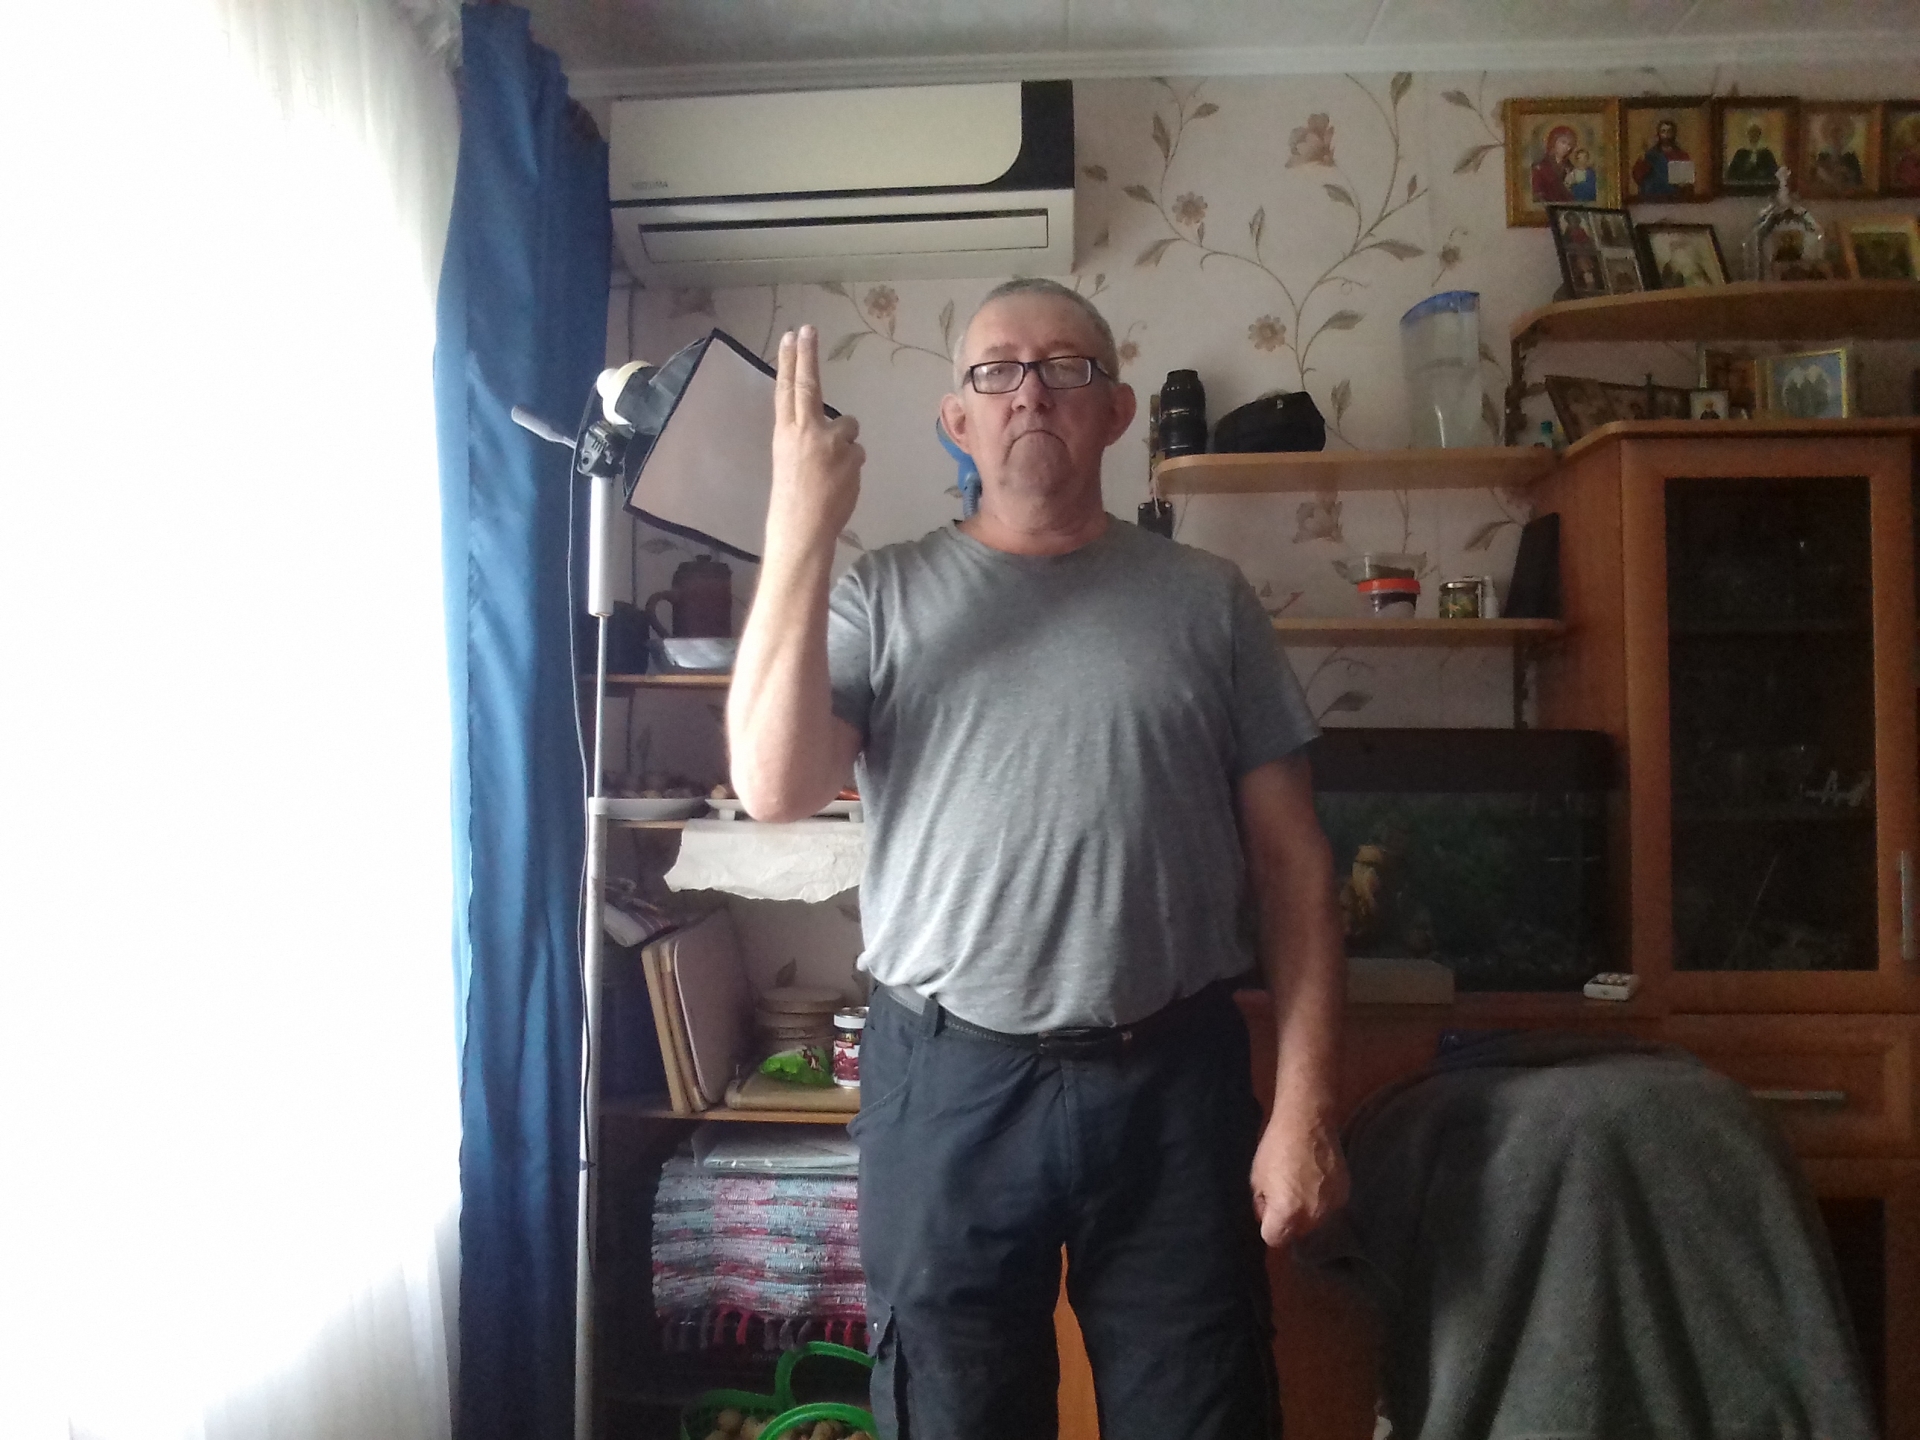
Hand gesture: two_up_inverted